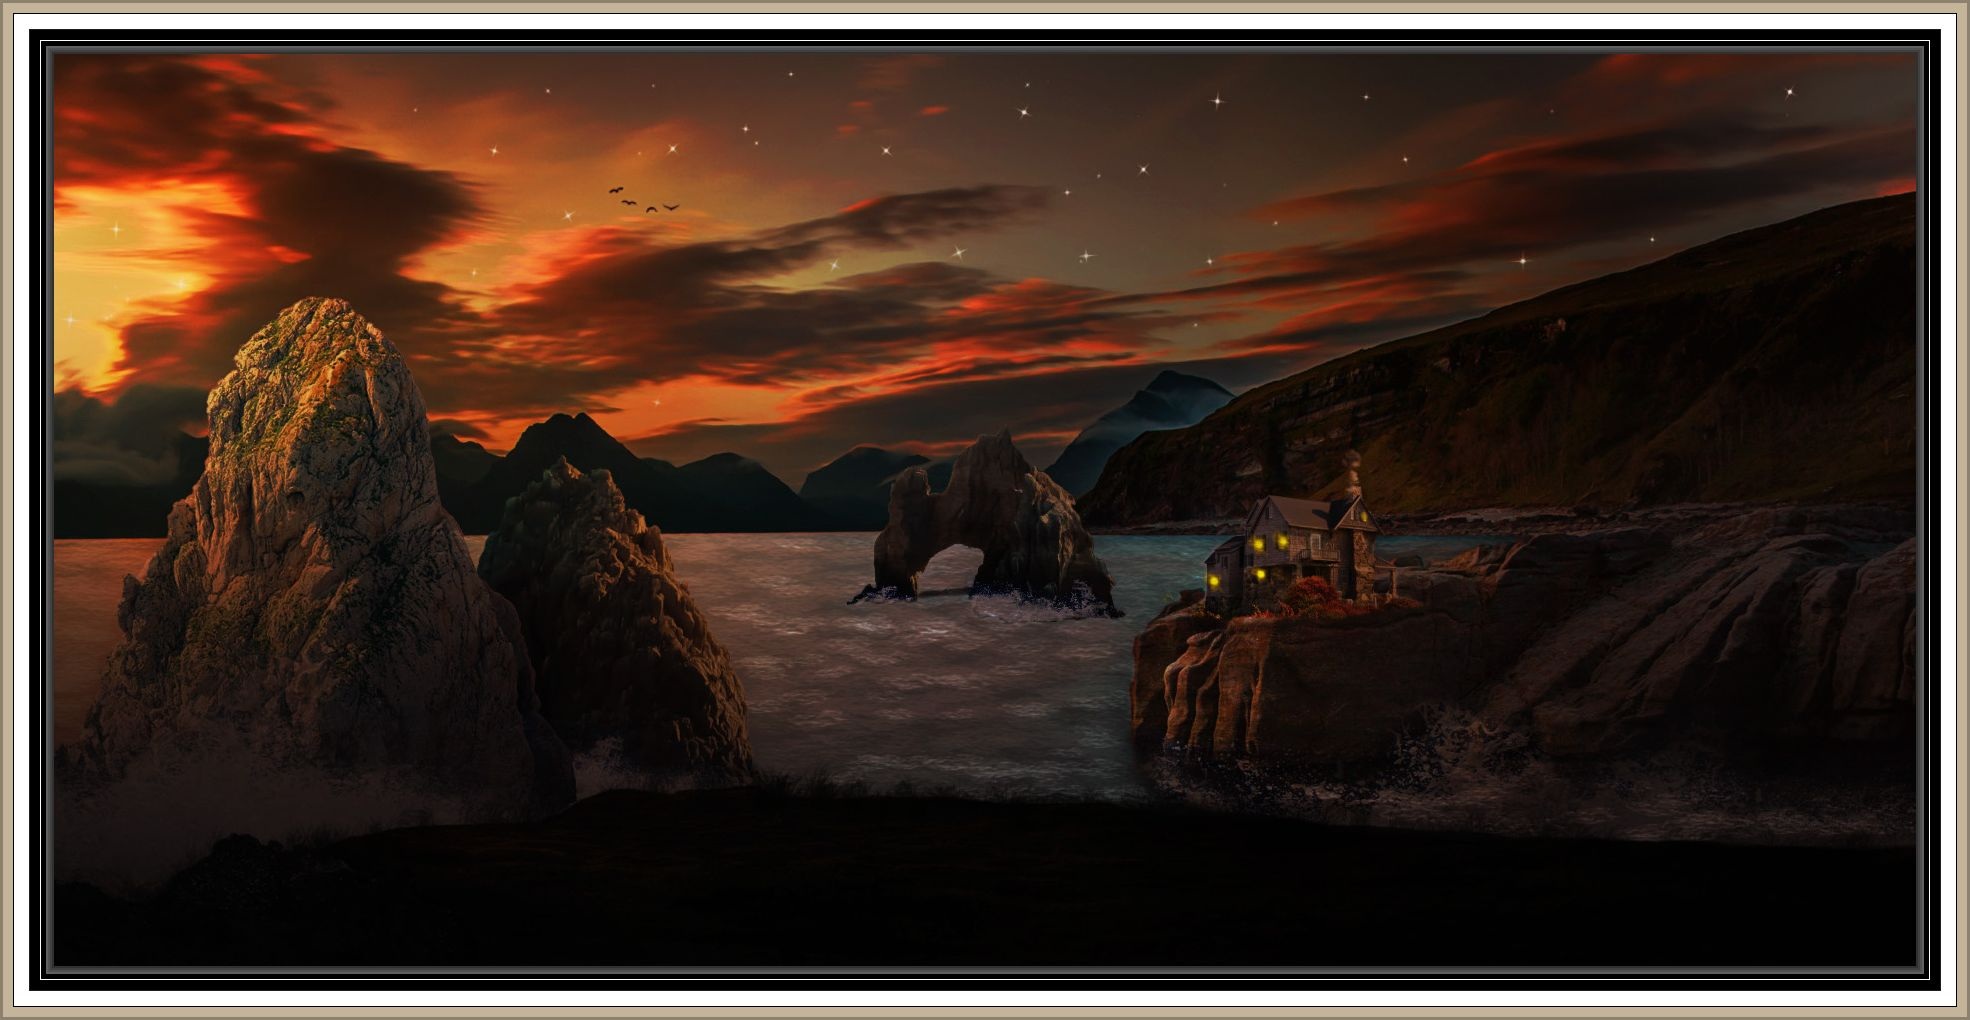
landscape, sea, water, nature, rock, sky, sunset, star, home, dark, residence, lighting, painting, clouds, mountains, composing, image, fantasy, digital art, screenshot, modern art, digital painting, album cover